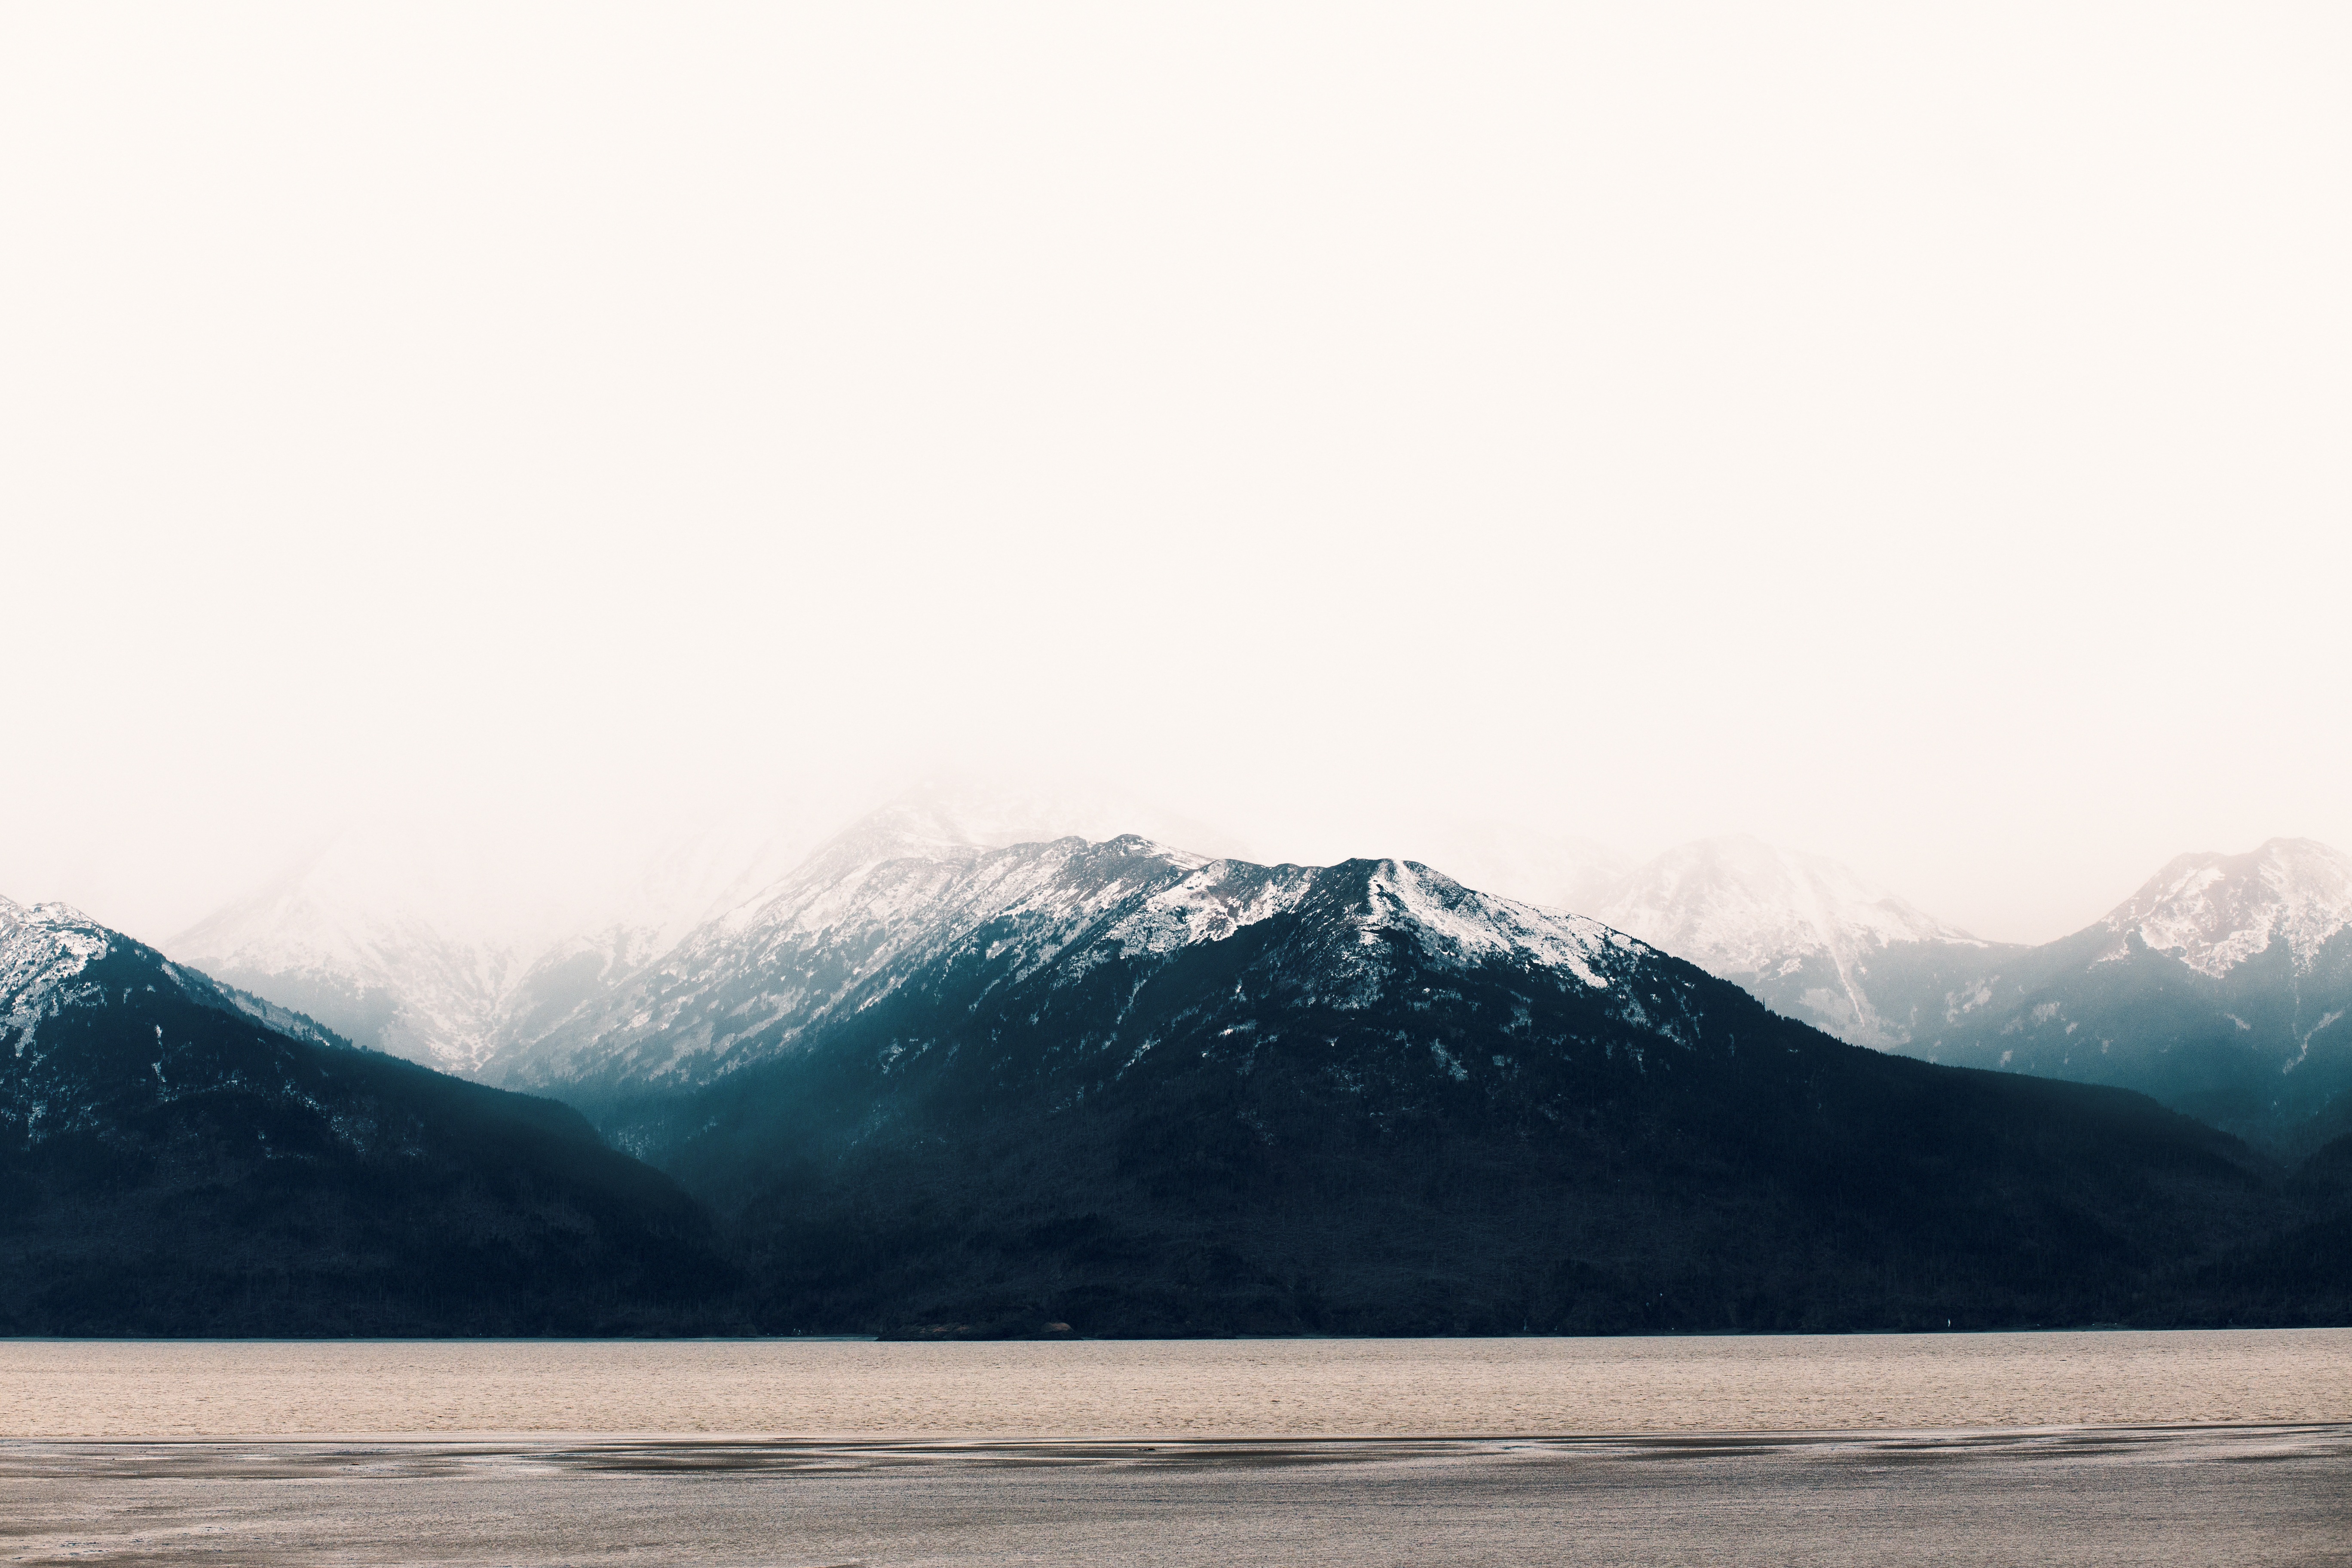
landscape, sea, nature, outdoor, horizon, mountain, snow, mist, morning, lake, mountain range, foggy, range, high, glacier, plain, hazy, misty, flat, loch, landform, geographical feature, atmospheric phenomenon, mountainous landforms, glacial landform